Ma Braun

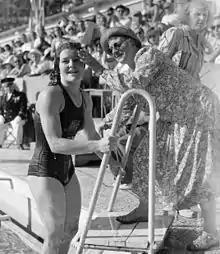
Ma Braun with Nel van Vliet at the 1947 European Aquatics Championships.

Maria Johanna "Ma" Braun (Delfshaven, 28 December 1881 – Rotterdam, 9 October 1956) was a Dutch swimming coach. She led the Dutch women's swimming team at the 1928–1952 Olympics and at the European championships in between, with her trainees winning medals at each of these competitions. Owing to her efforts, later supported by another prominent Dutch coach Jan Stender, the Netherlands was one of the leading women's swimming nations of the 1930s–1960s. Throughout her career Braun tried new strokes and training methods, and traveled throughout Europe to learn from competitors. In 1967 she was inducted into the International Swimming Hall of Fame.